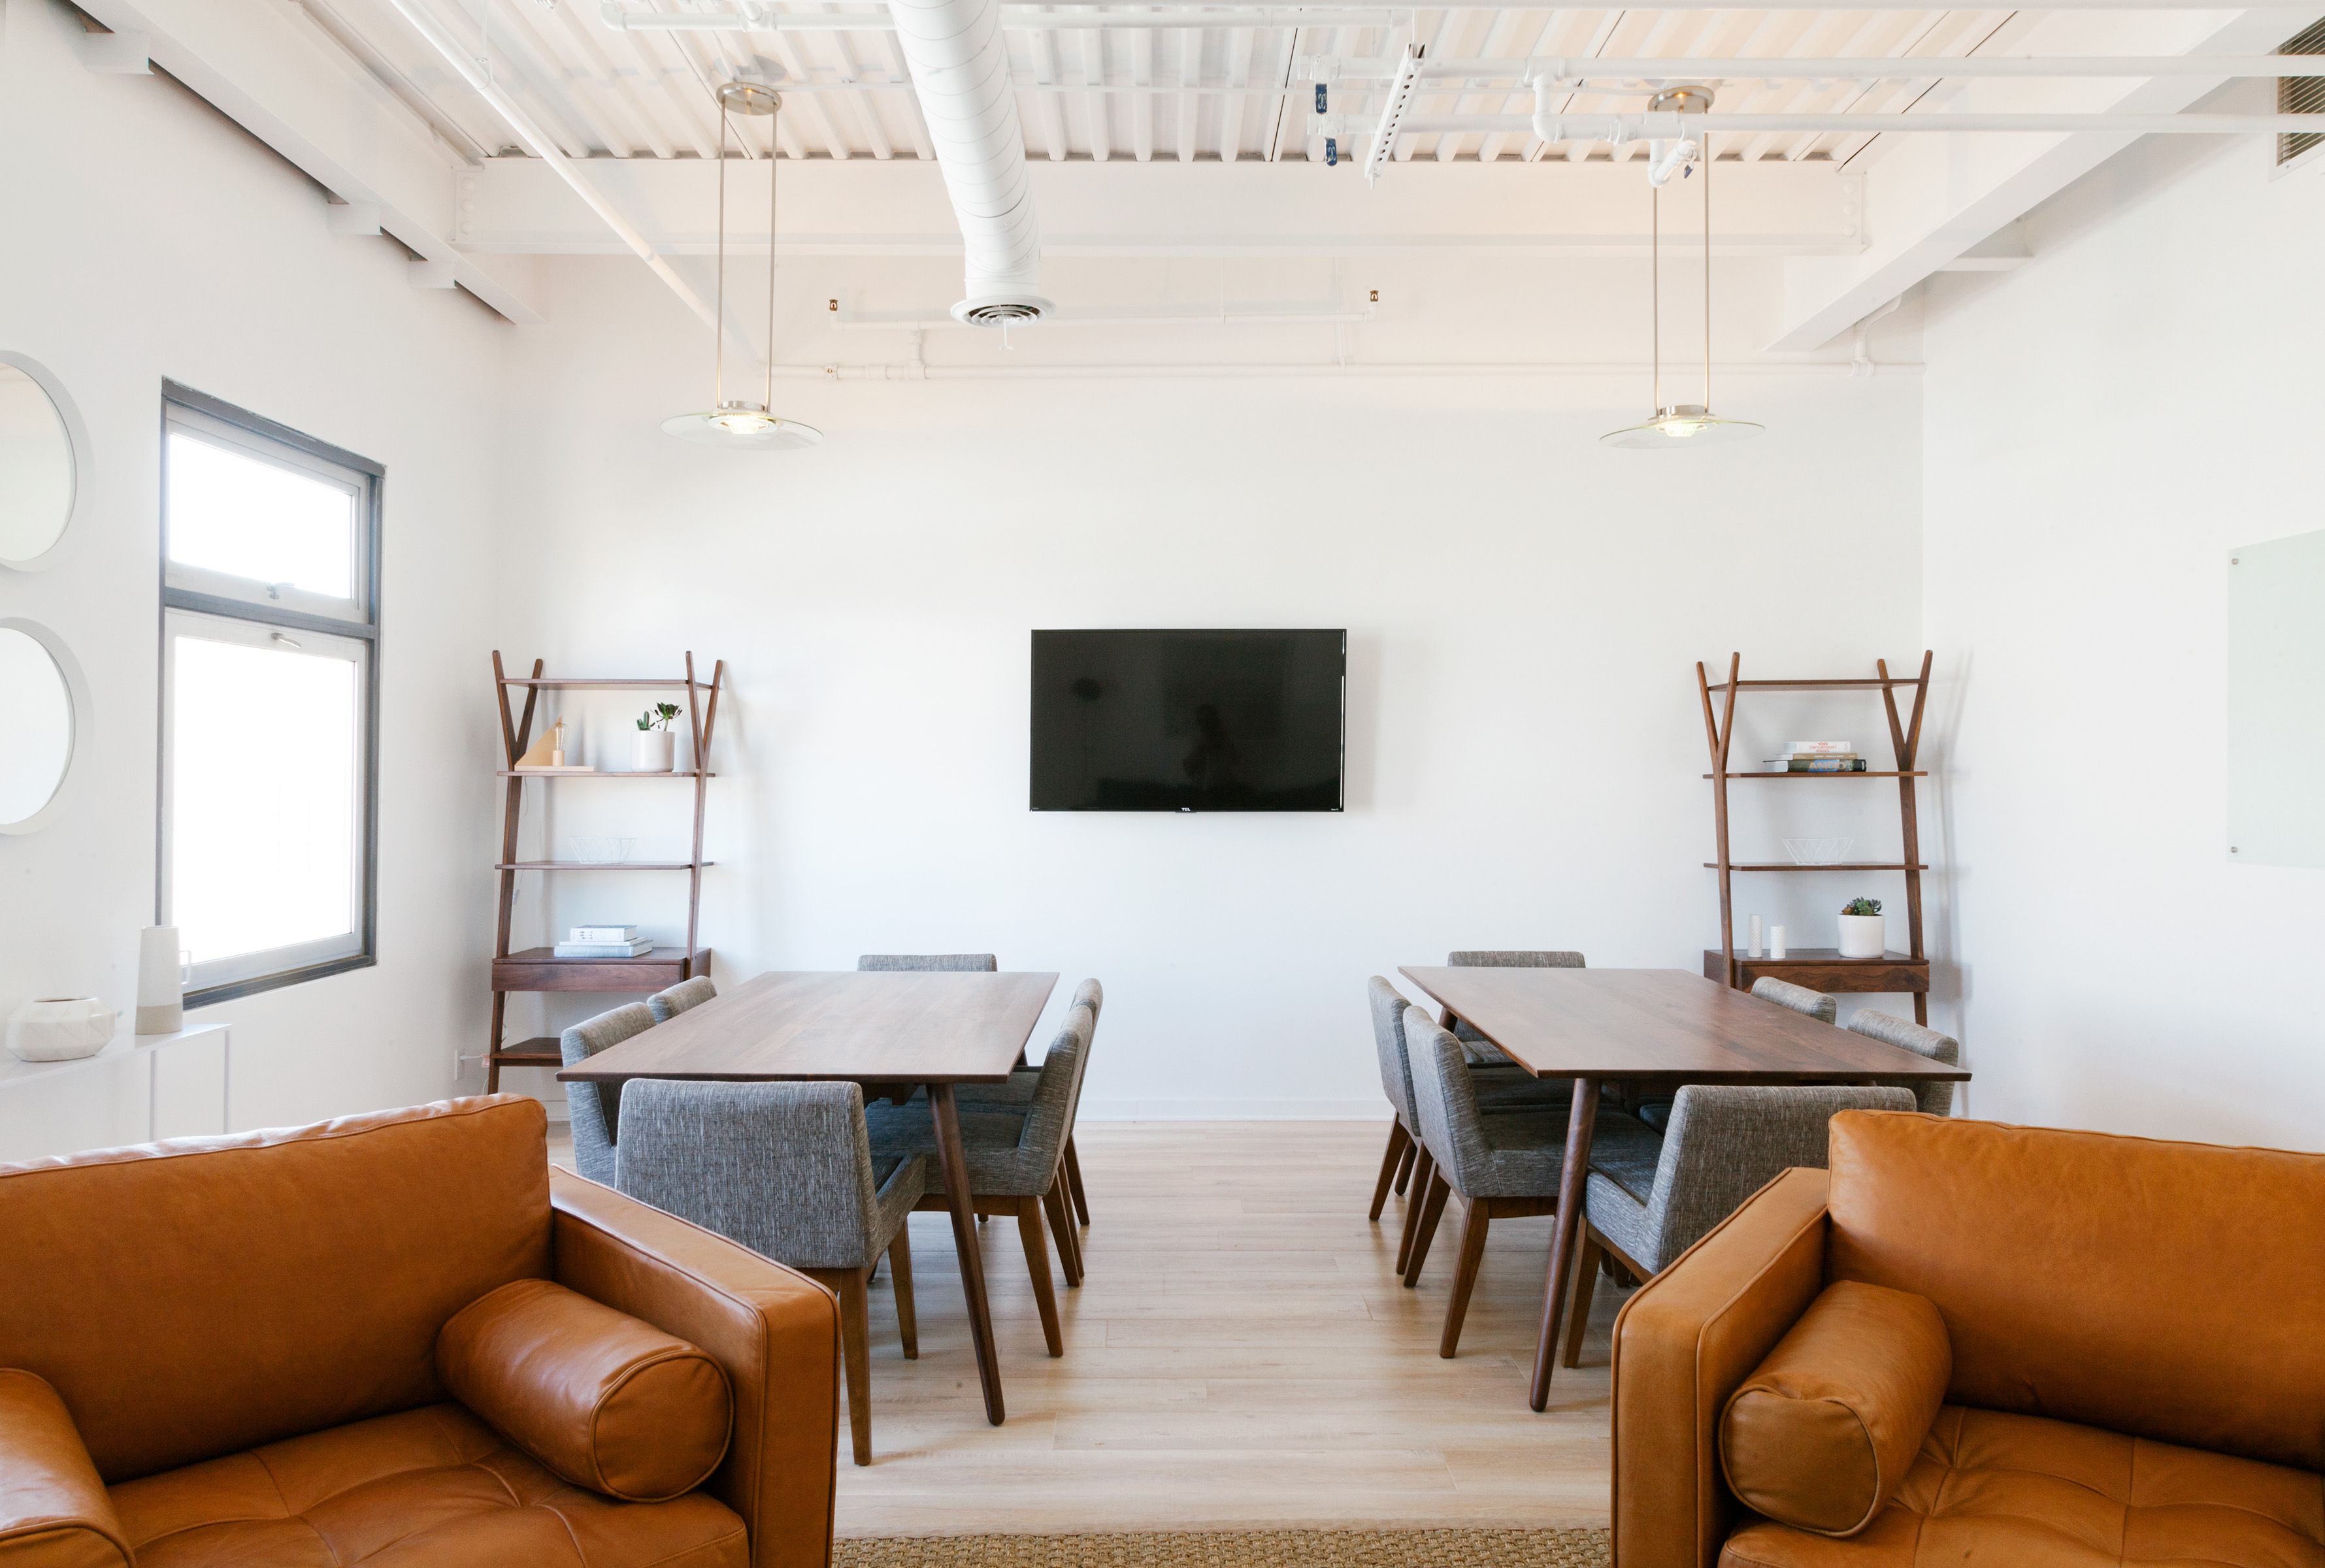
interior, building, home, cottage, property, living room, furniture, room, meeting room, apartment, couch, interior design, design, estate, real estate, creative space